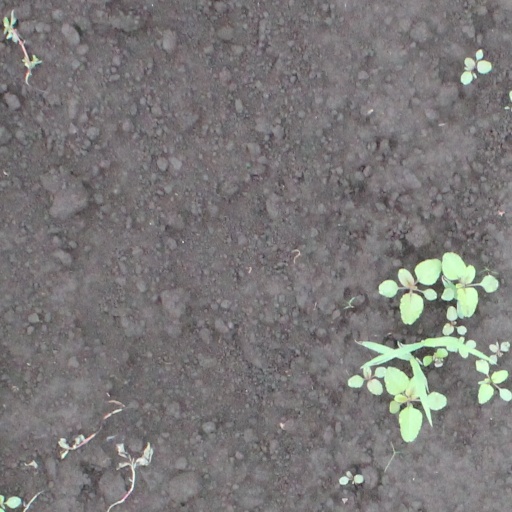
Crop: soybean